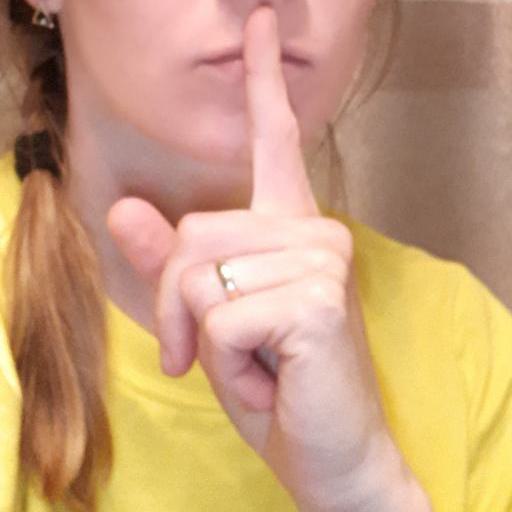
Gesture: mute